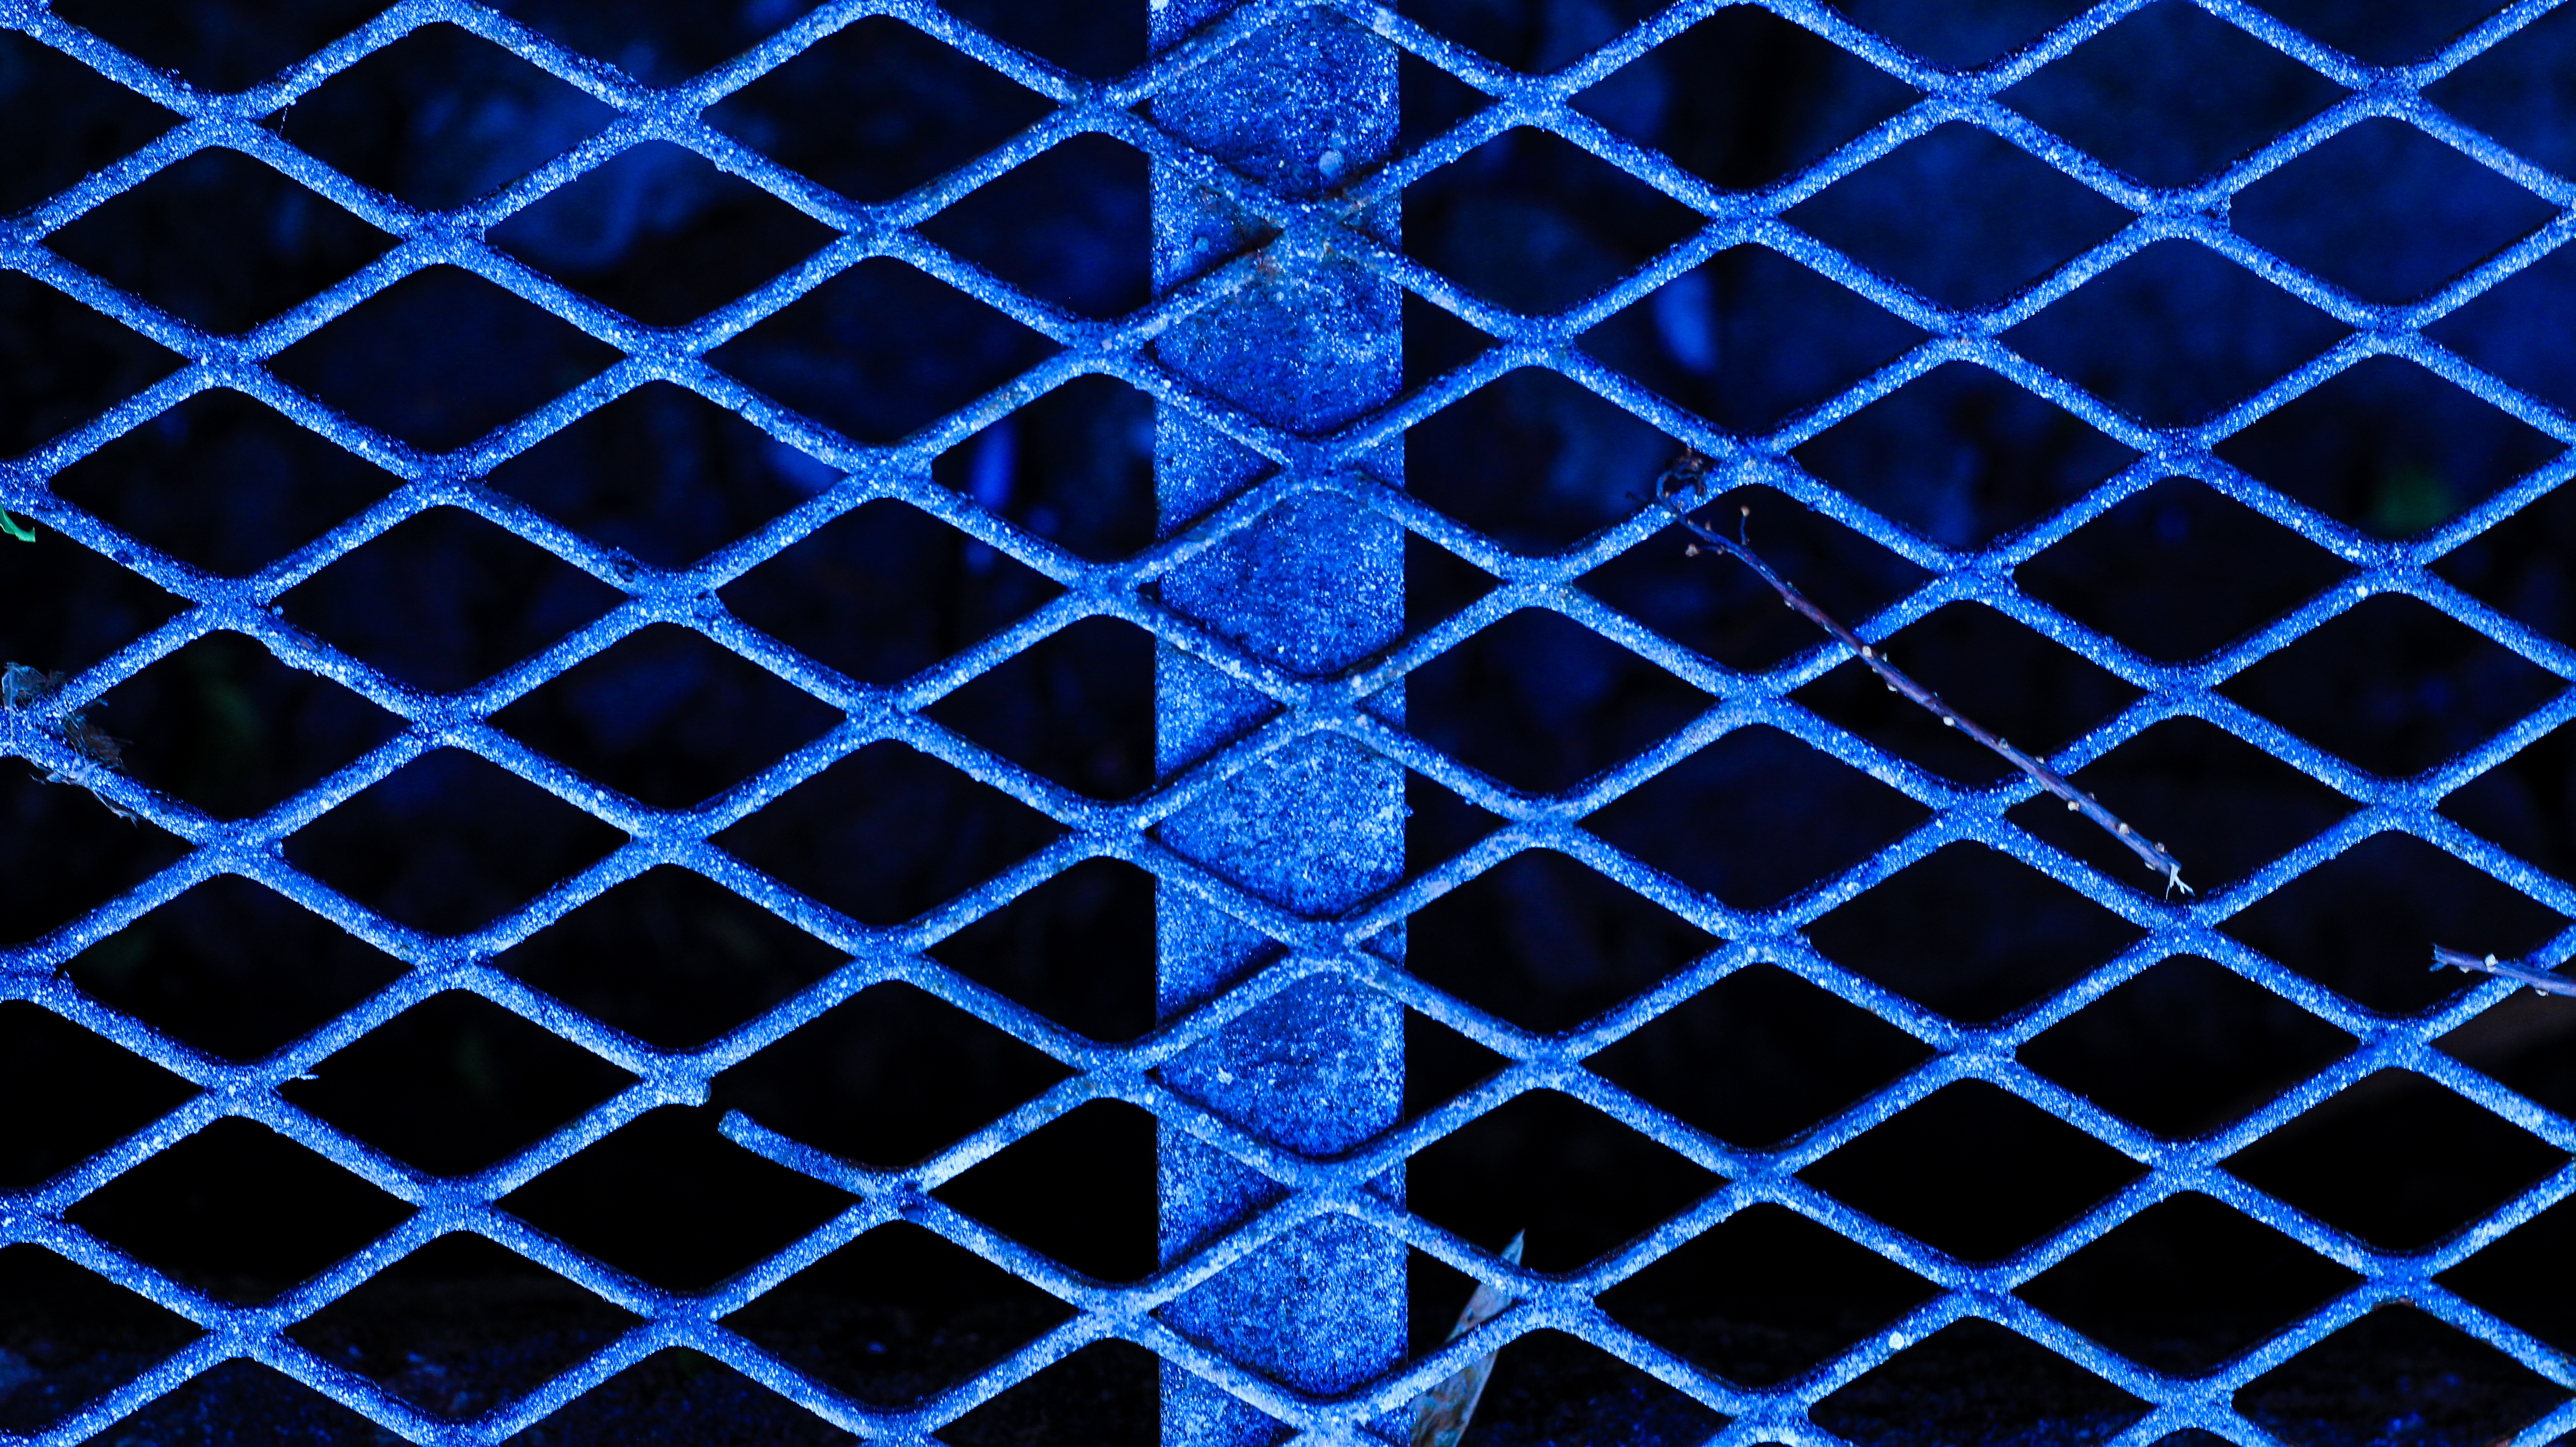
texture, floor, wall, pattern, line, soil, blue, circle, sewer, font, bars, art, background, design, net, symmetry, mesh, shape, stepping on, save screen